July 2028 lunar eclipse

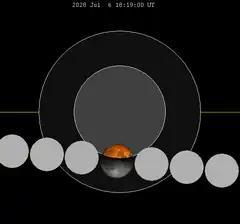
The Moon's hourly motion shown right to left

A partial lunar eclipse will occur at the Moon’s ascending node of orbit on Thursday, July 6, 2028, with an umbral magnitude of 0.3908. A lunar eclipse occurs when the Moon moves into the Earth's shadow, causing the Moon to be darkened. A partial lunar eclipse occurs when one part of the Moon is in the Earth's umbra, while the other part is in the Earth's penumbra. Unlike a solar eclipse, which can only be viewed from a relatively small area of the world, a lunar eclipse may be viewed from anywhere on the night side of Earth. Occurring about 4 days before apogee (on July 11, 2028, at 18:25 UTC), the Moon's apparent diameter will be smaller.